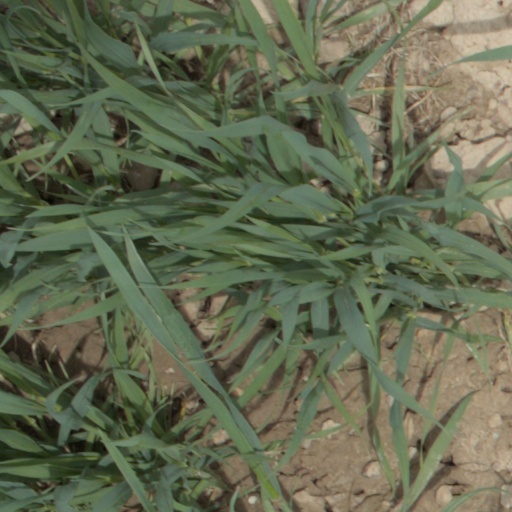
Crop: wheat